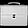
Label: Bag